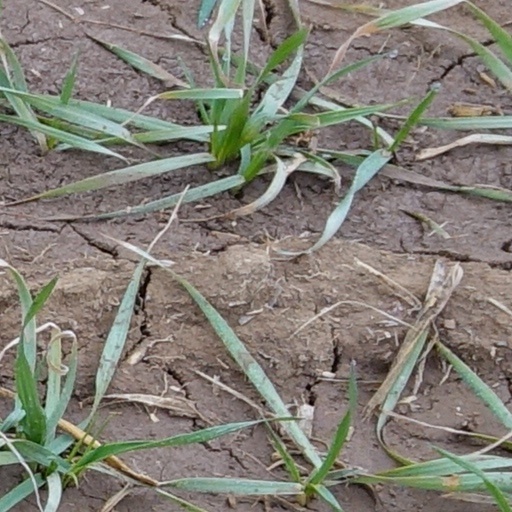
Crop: wheat